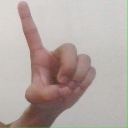
अक्षर: ड